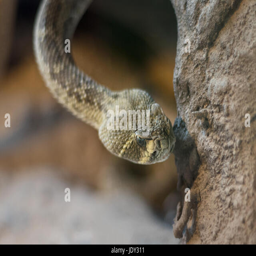
close up view of a rattlesnake